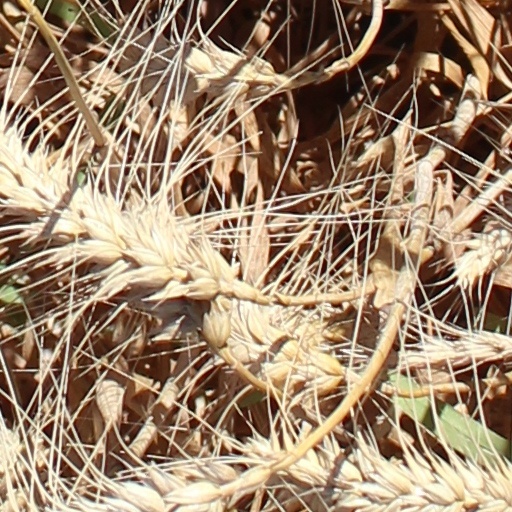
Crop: wheat